Timothy Burke (politician)

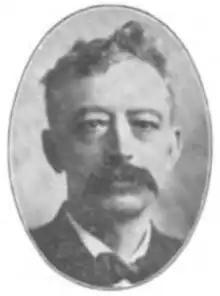

Timothy Burke (February 2, 1866December 31, 1926) was an American lawyer and Republican politician from Green Bay, Wisconsin. He served in the State Assembly for the 1895 and 1907 sessions, and represented Brown County in the Wisconsin Senate for 16 years (1909–1925).